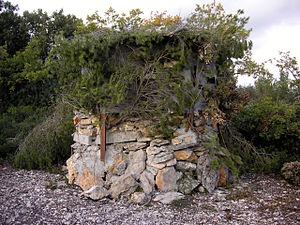
La chasse à l'agachon est une technique de chasse à l'affût léger qui se pratique en Provence occidentale.